Basilica and Convent of Nuestra Señora de la Merced

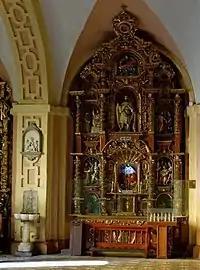
A side reredos

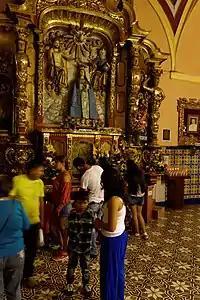
A side reredos and azulejos

The church contains a variety of reredos. The altarpiece is fire-gilded. The center of the altarpiece contains an image of the Virgin of Mercy, declared in 1615 the "heavenly protector of [Lima]." In 1730 the Cabildo named her "Perpetual Patroness of the Fields of Lima,". She also was named patroness of the Arms of Peru by the Constituent Congress in 1823. On September 24, 1921, President Augusto Leguía, together with the Duchess of Goyeneche, bestowed upon her the honorable title of Gran Mariscala ("Great Marshal Woman").